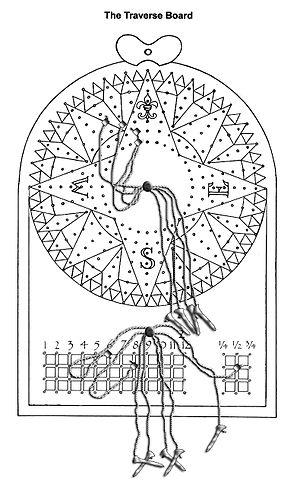
Un renard, pour la marine à voile ancienne, était un mémorandum qui permettait à l'homme de quart ou le timonier de noter pour chaque demi-heure les conditions de navigation.